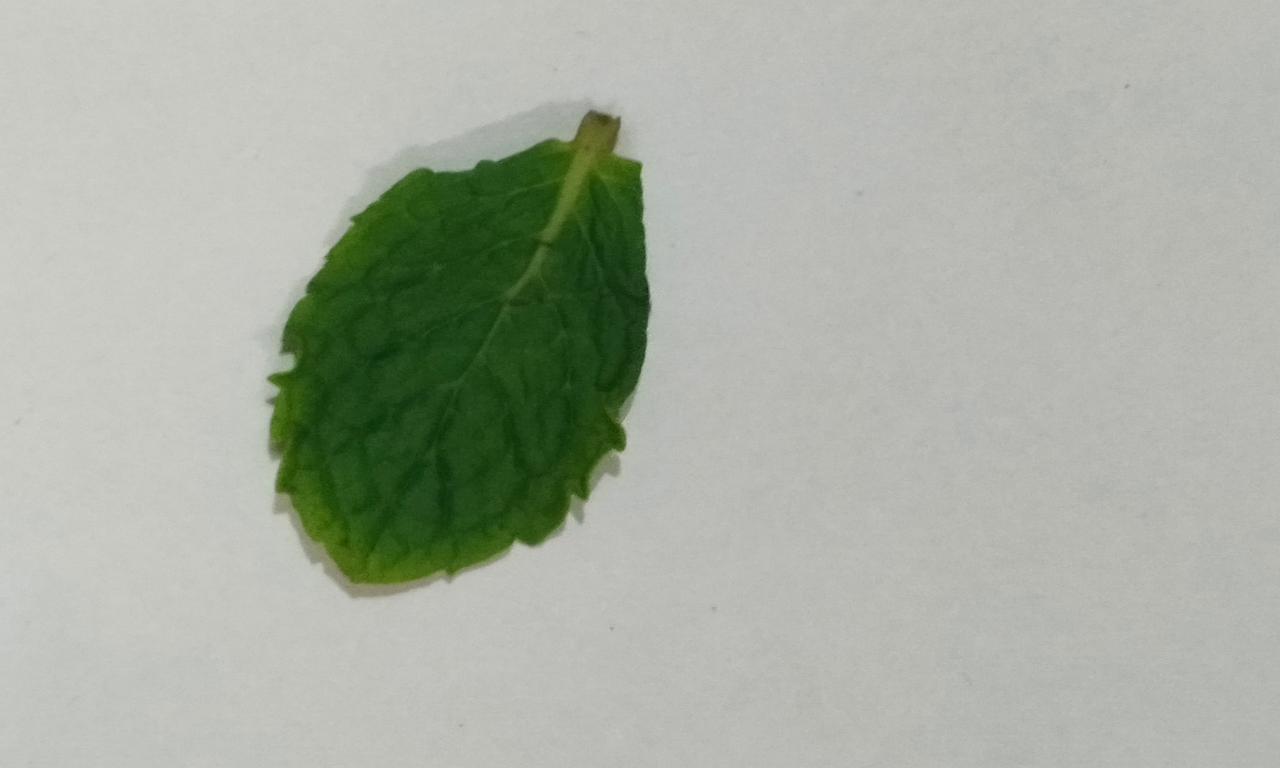
Label: Fresh